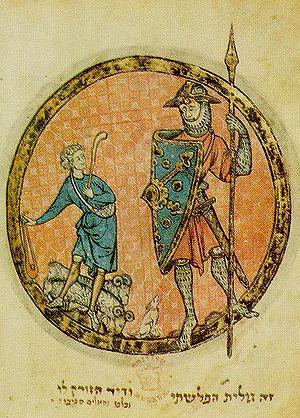
On désigne généralement sous le terme de mythologie juive les récits sacrés et traditionnels qui visent à expliquer et symboliser la religion juive, tandis que le folklore juif désigne les récits populaires et les légendes qui existaient dans la culture juive générale.